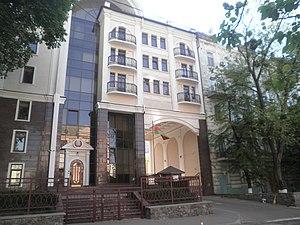
Ceci est une liste des représentations diplomatiques de la Biélorussie. La Biélorussie a été la nation la plus désireuse de l'ex-URSS à s'intégrer plus étroitement et à renouer avec les anciens États soviétiques, et cela se reflète dans l'emplacement de ses représentations.